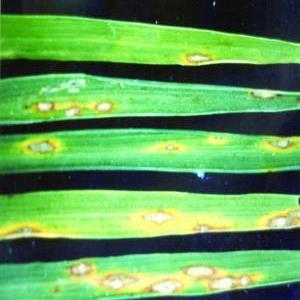
Disease: Blast